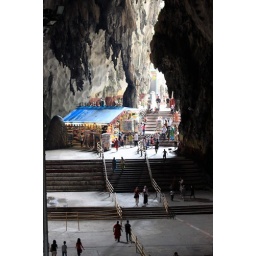
the rock face appears in one of the huge pinnacles of rock that dangle from the roof of the cavern